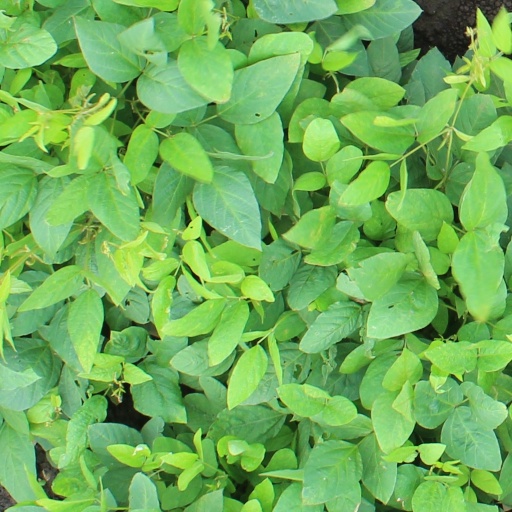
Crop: soybean